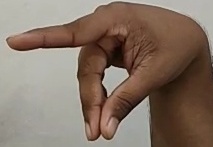
ASL sign: P